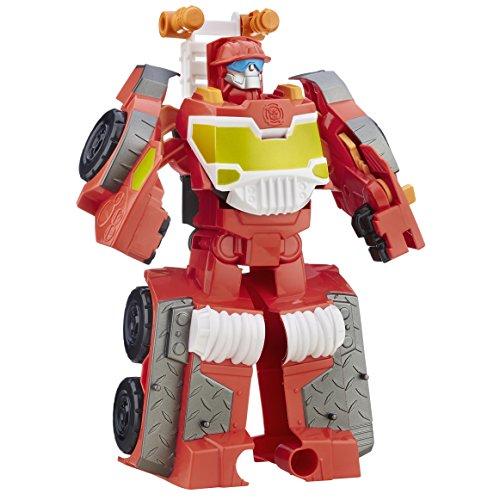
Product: Transformers Playskool Heroes Rescue Bots Night Rescue Heatwave
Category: Toys & Games | Baby & Toddler Toys
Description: Easy 2 Do conversion from bot mode to fire truck mode and back again.
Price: $19.99
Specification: ProductDimensions:3.2x8x11inches|ItemWeight:1.1pounds|ShippingWeight:1.15pounds(Viewshippingratesandpolicies)|DomesticShipping:ItemcanbeshippedwithinU.S.|InternationalShipping:ThisitemcanbeshippedtoselectcountriesoutsideoftheU.S.LearnMore|ASIN:B018M5Y9WY|Itemmodelnumber:B7990AS0|Manufacturerrecommendedage:36months-7years